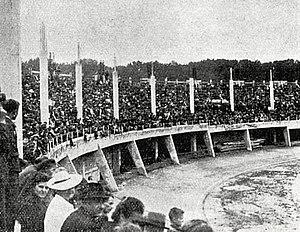
Vélodrome du Parc des Sports de Toulouse, pour l'arrivée d'étape du Tour de France 1939 - 2.
Toulouse, est une commune du Sud-Ouest de la France. Capitale au Vᵉ siècle du royaume wisigoth, une des capitales du royaume d'Aquitaine, capitale du comté de Toulouse fondé en 852 par Raimond Iᵉʳ et capitale historique du Languedoc, elle est aujourd'hui le chef-lieu de la région d'Occitanie, du département de la Haute-Garonne, et le siège de Toulouse Métropole. Elle était également le chef-lieu de l'ancienne région Midi-Pyrénées jusqu'à sa disparition au 1ᵉʳ janvier 2016.
Toulouse est une ville de sport, récompensée, en 1998 puis en 2007, comme la ville la plus sportive de France, par le magazine l'Équipe.